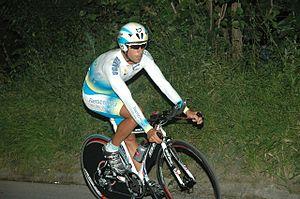
Rodrigo García Rena est un coureur cycliste espagnol. Professionnel entre 2005 et 2010, il s'est classé deuxième du Tour d'Andalousie 2006. Il a également remporté deux étapes du Tour des Asturies en 2007.